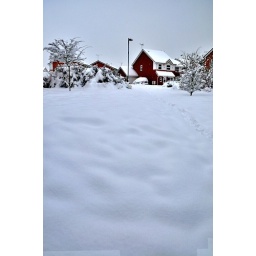
over 2 feet of snow. the car looks like a van now. DSC_0117